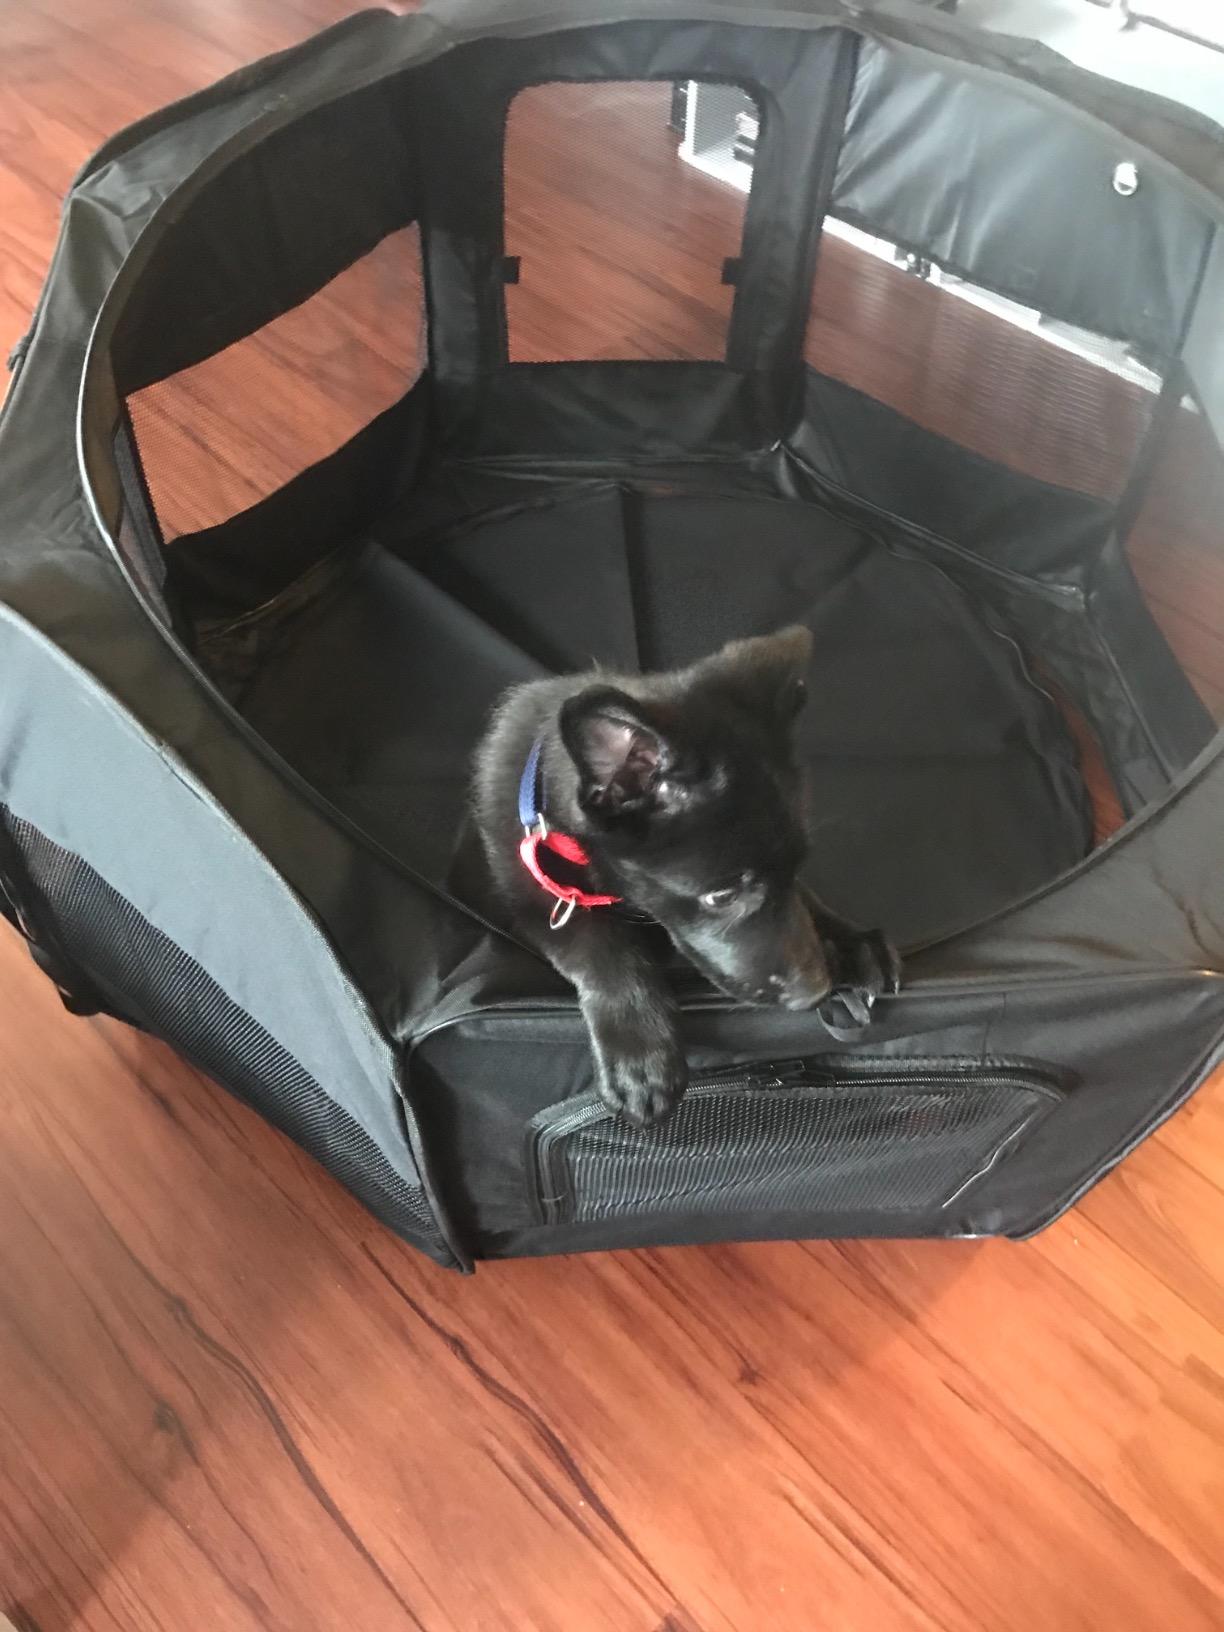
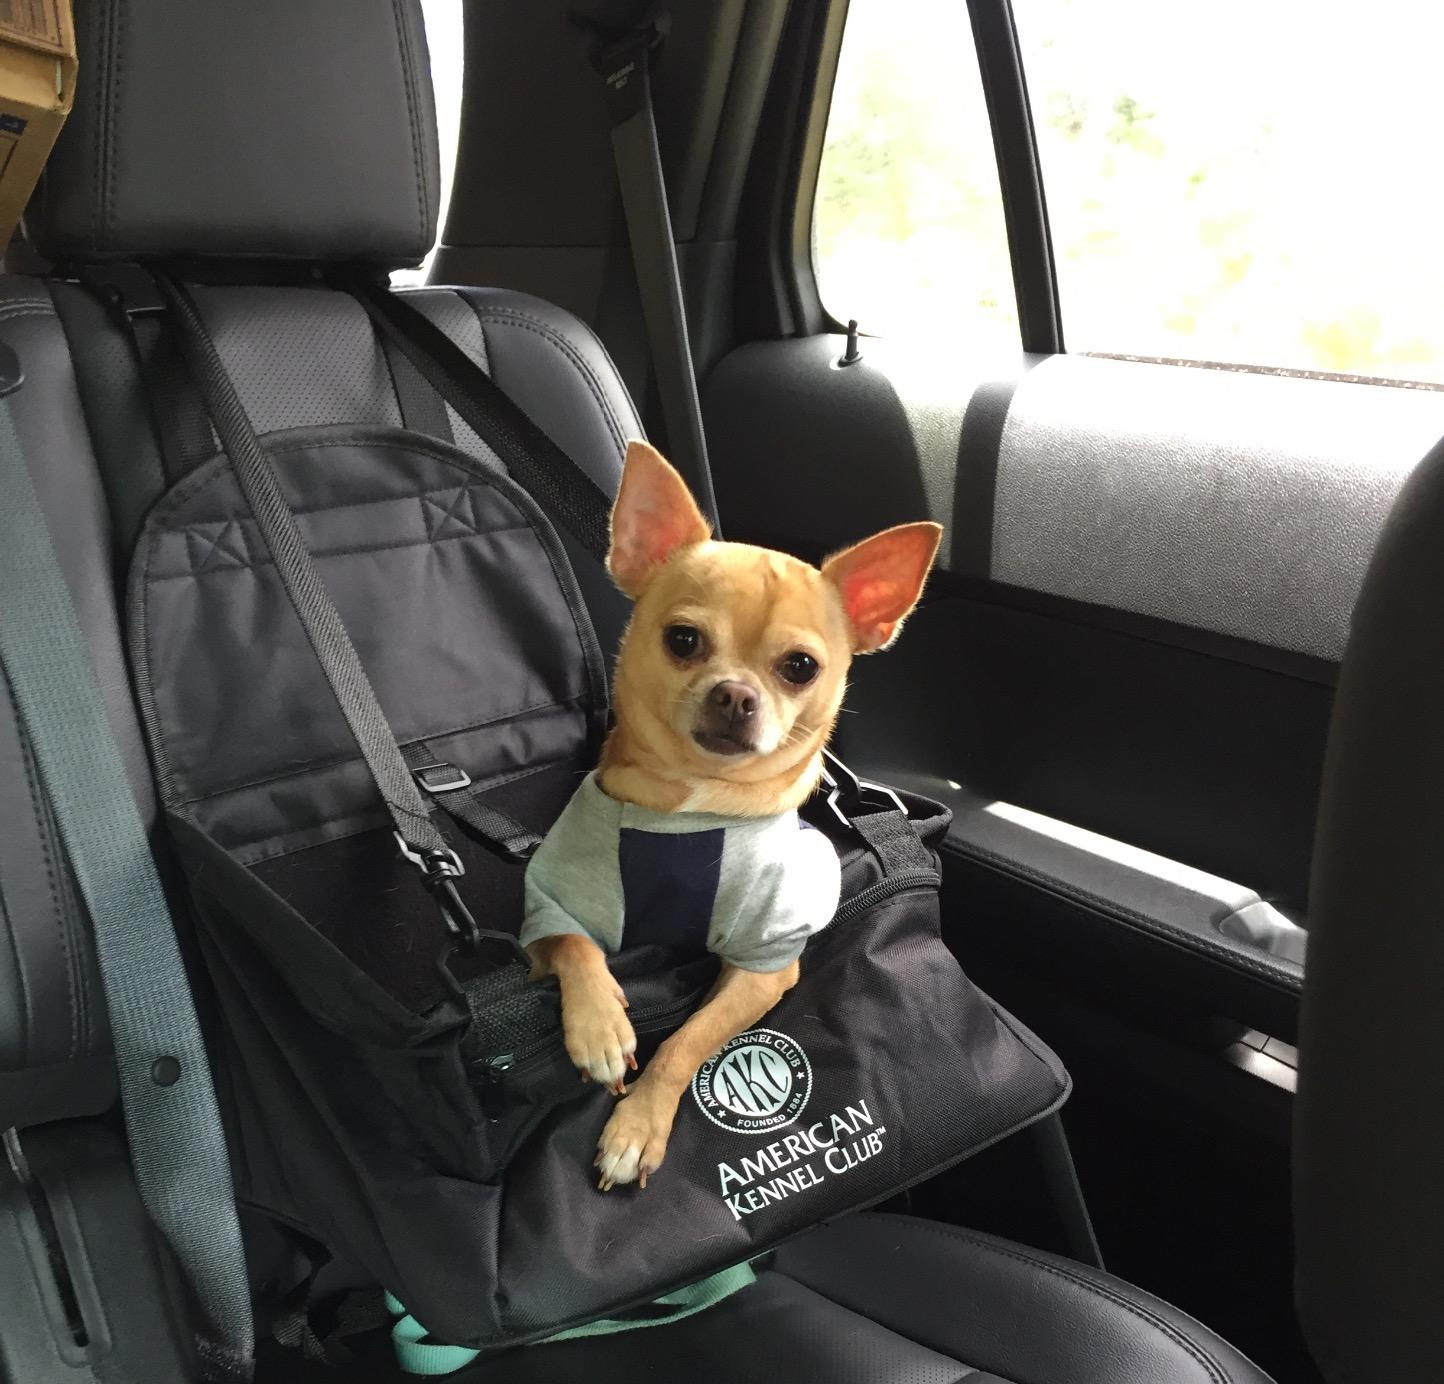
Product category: items_kennel
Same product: no